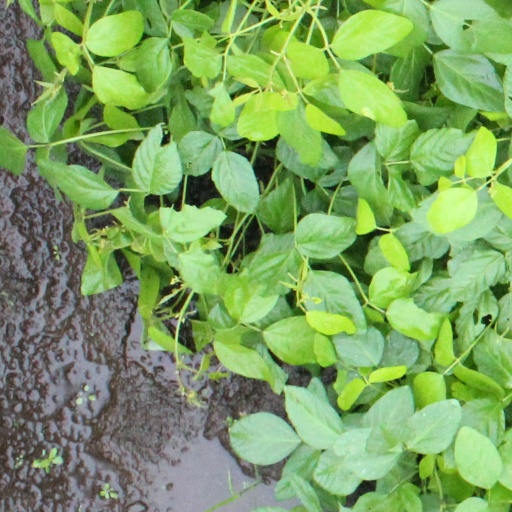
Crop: soybean